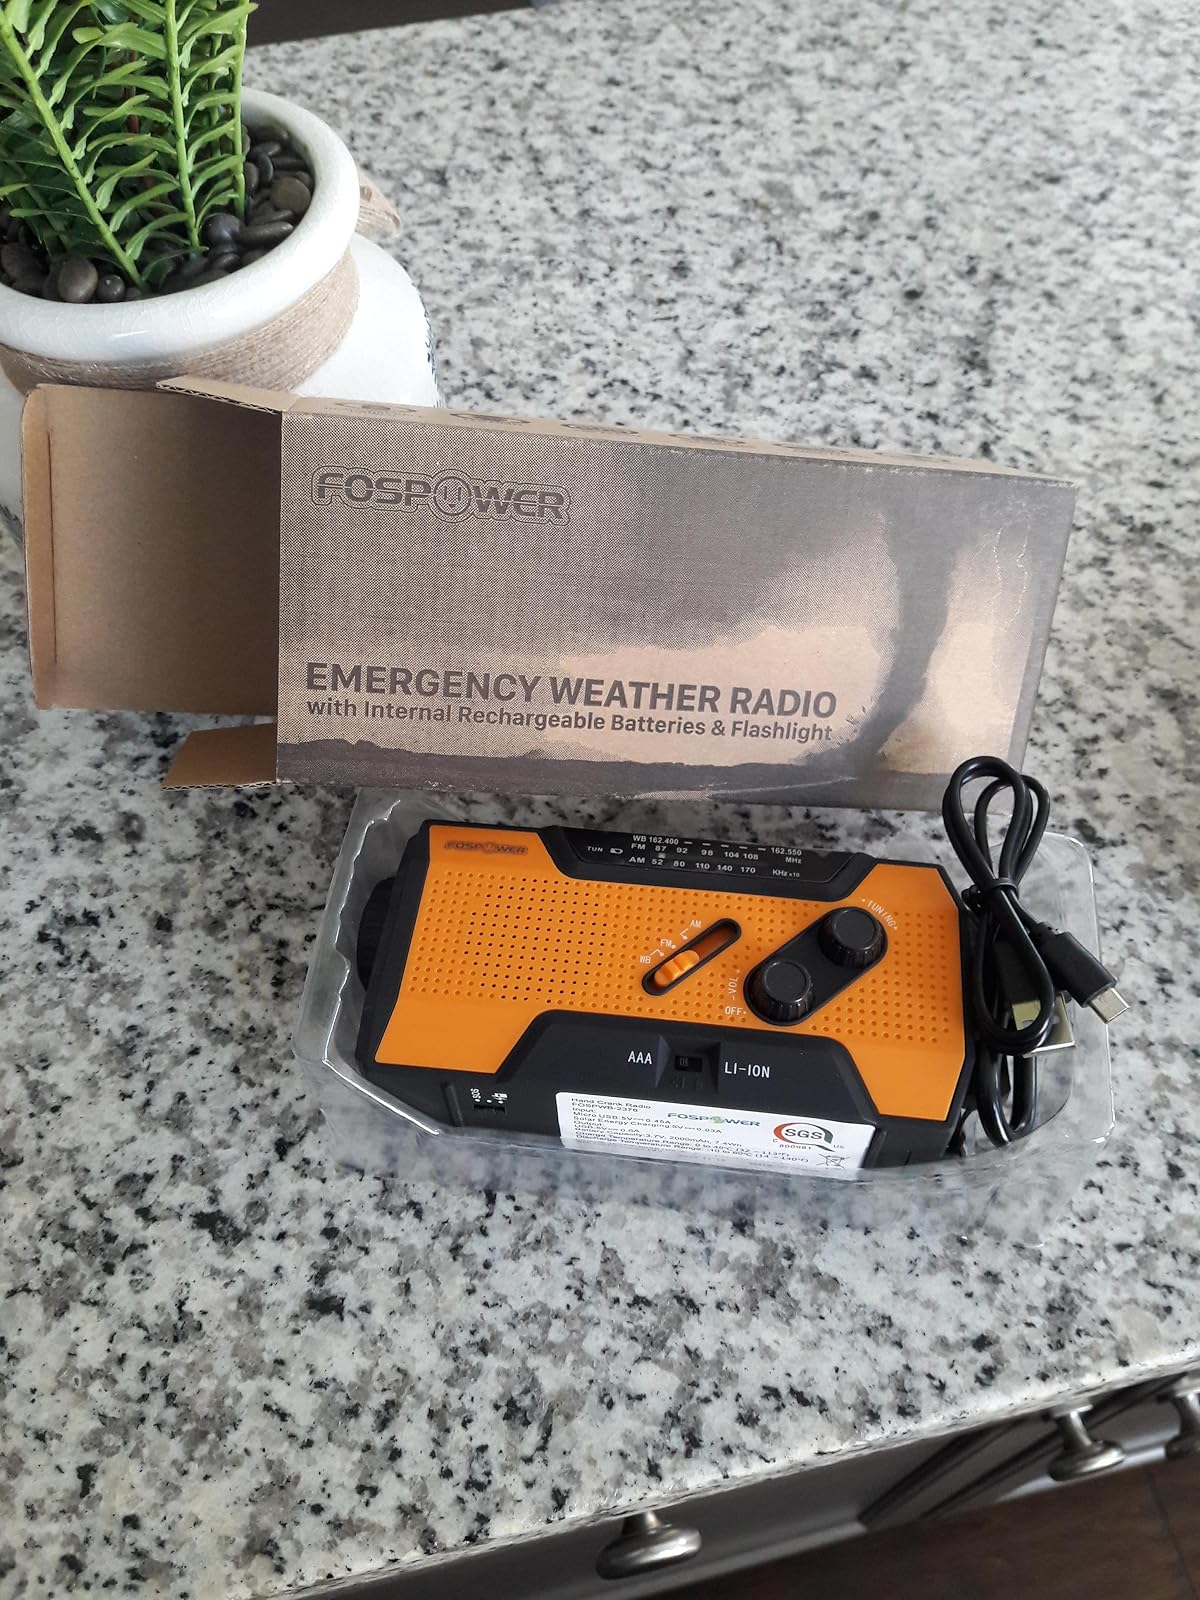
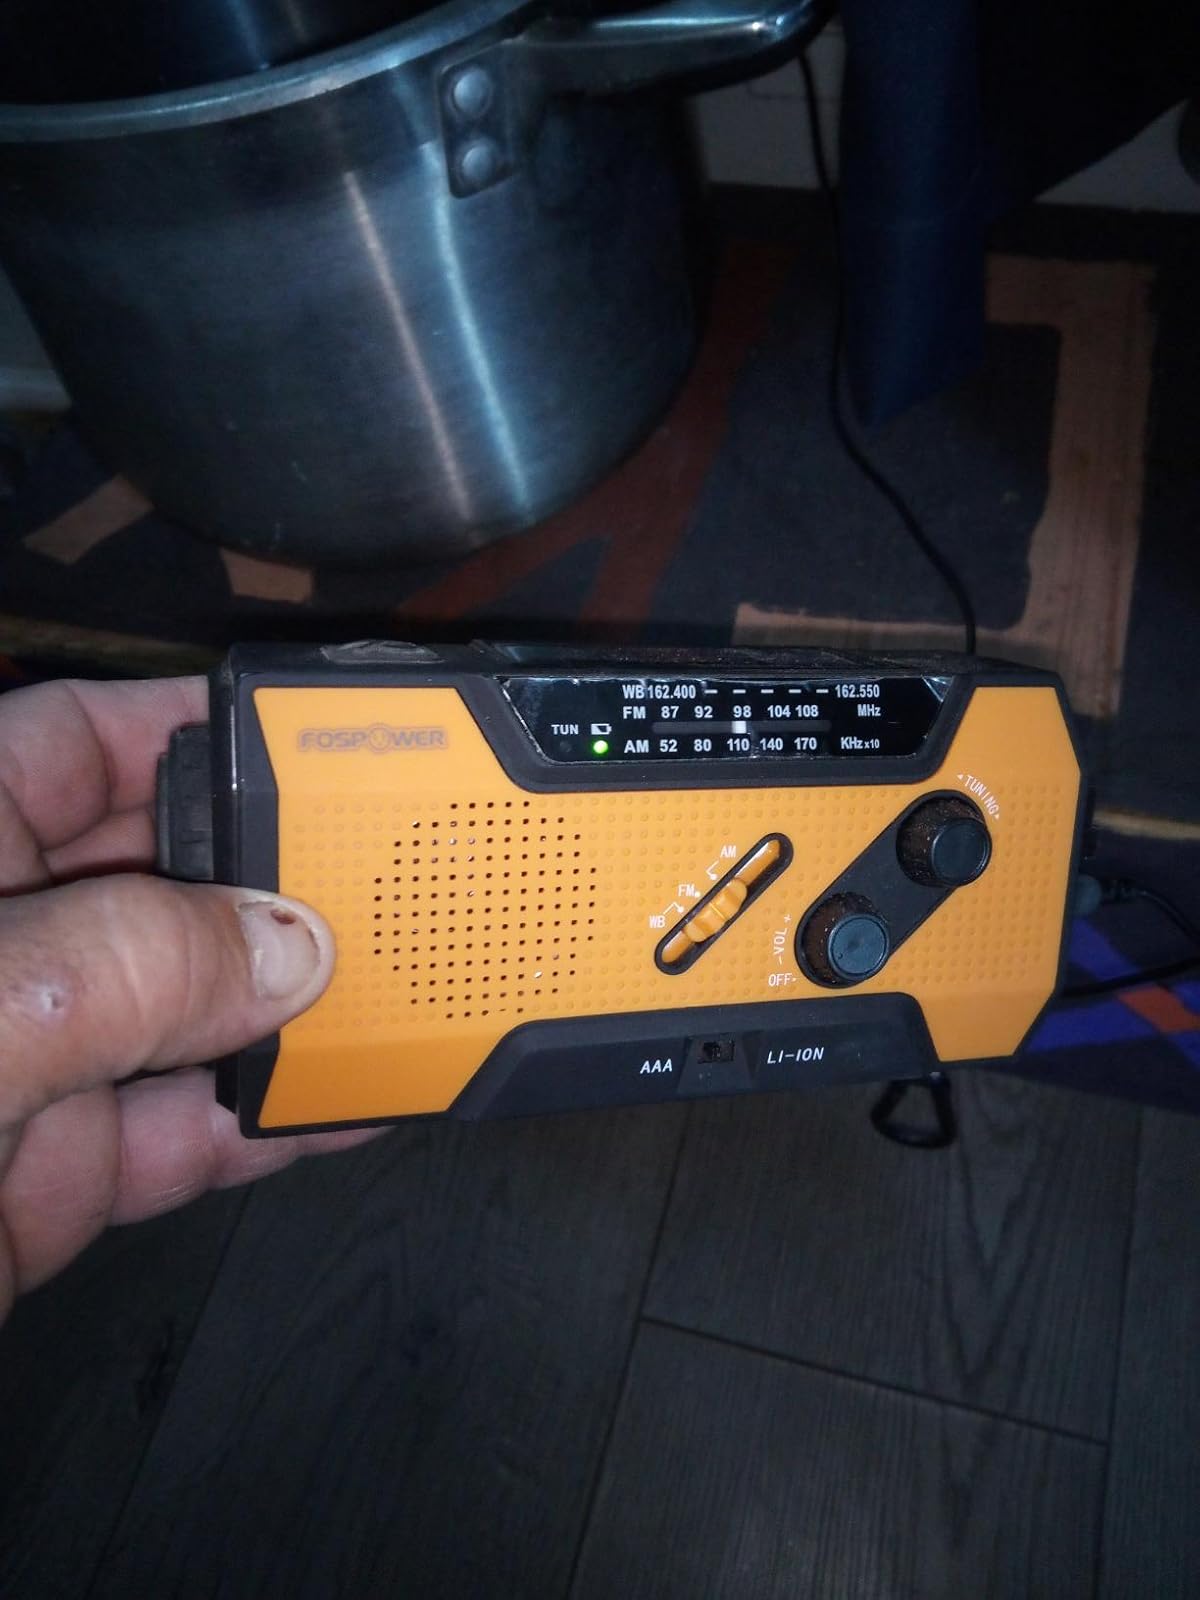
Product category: radio
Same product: yes